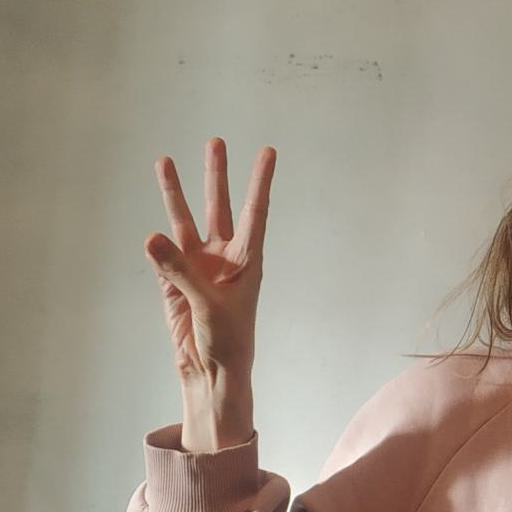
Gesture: three